Ikuno-ku, Osaka

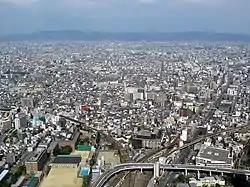
Ikuno-ku (2014)

It is well known for the Ikuno Korea Town in the area. The area has historically had a large number of Koreans, particularly Korean Japanese citizens (Zainichi Korean) living there, as well as for its large number of yakiniku (Korean-style barbecue) restaurants. Many families from Korea have lived in the Tsuruhashi district for three generations or more.